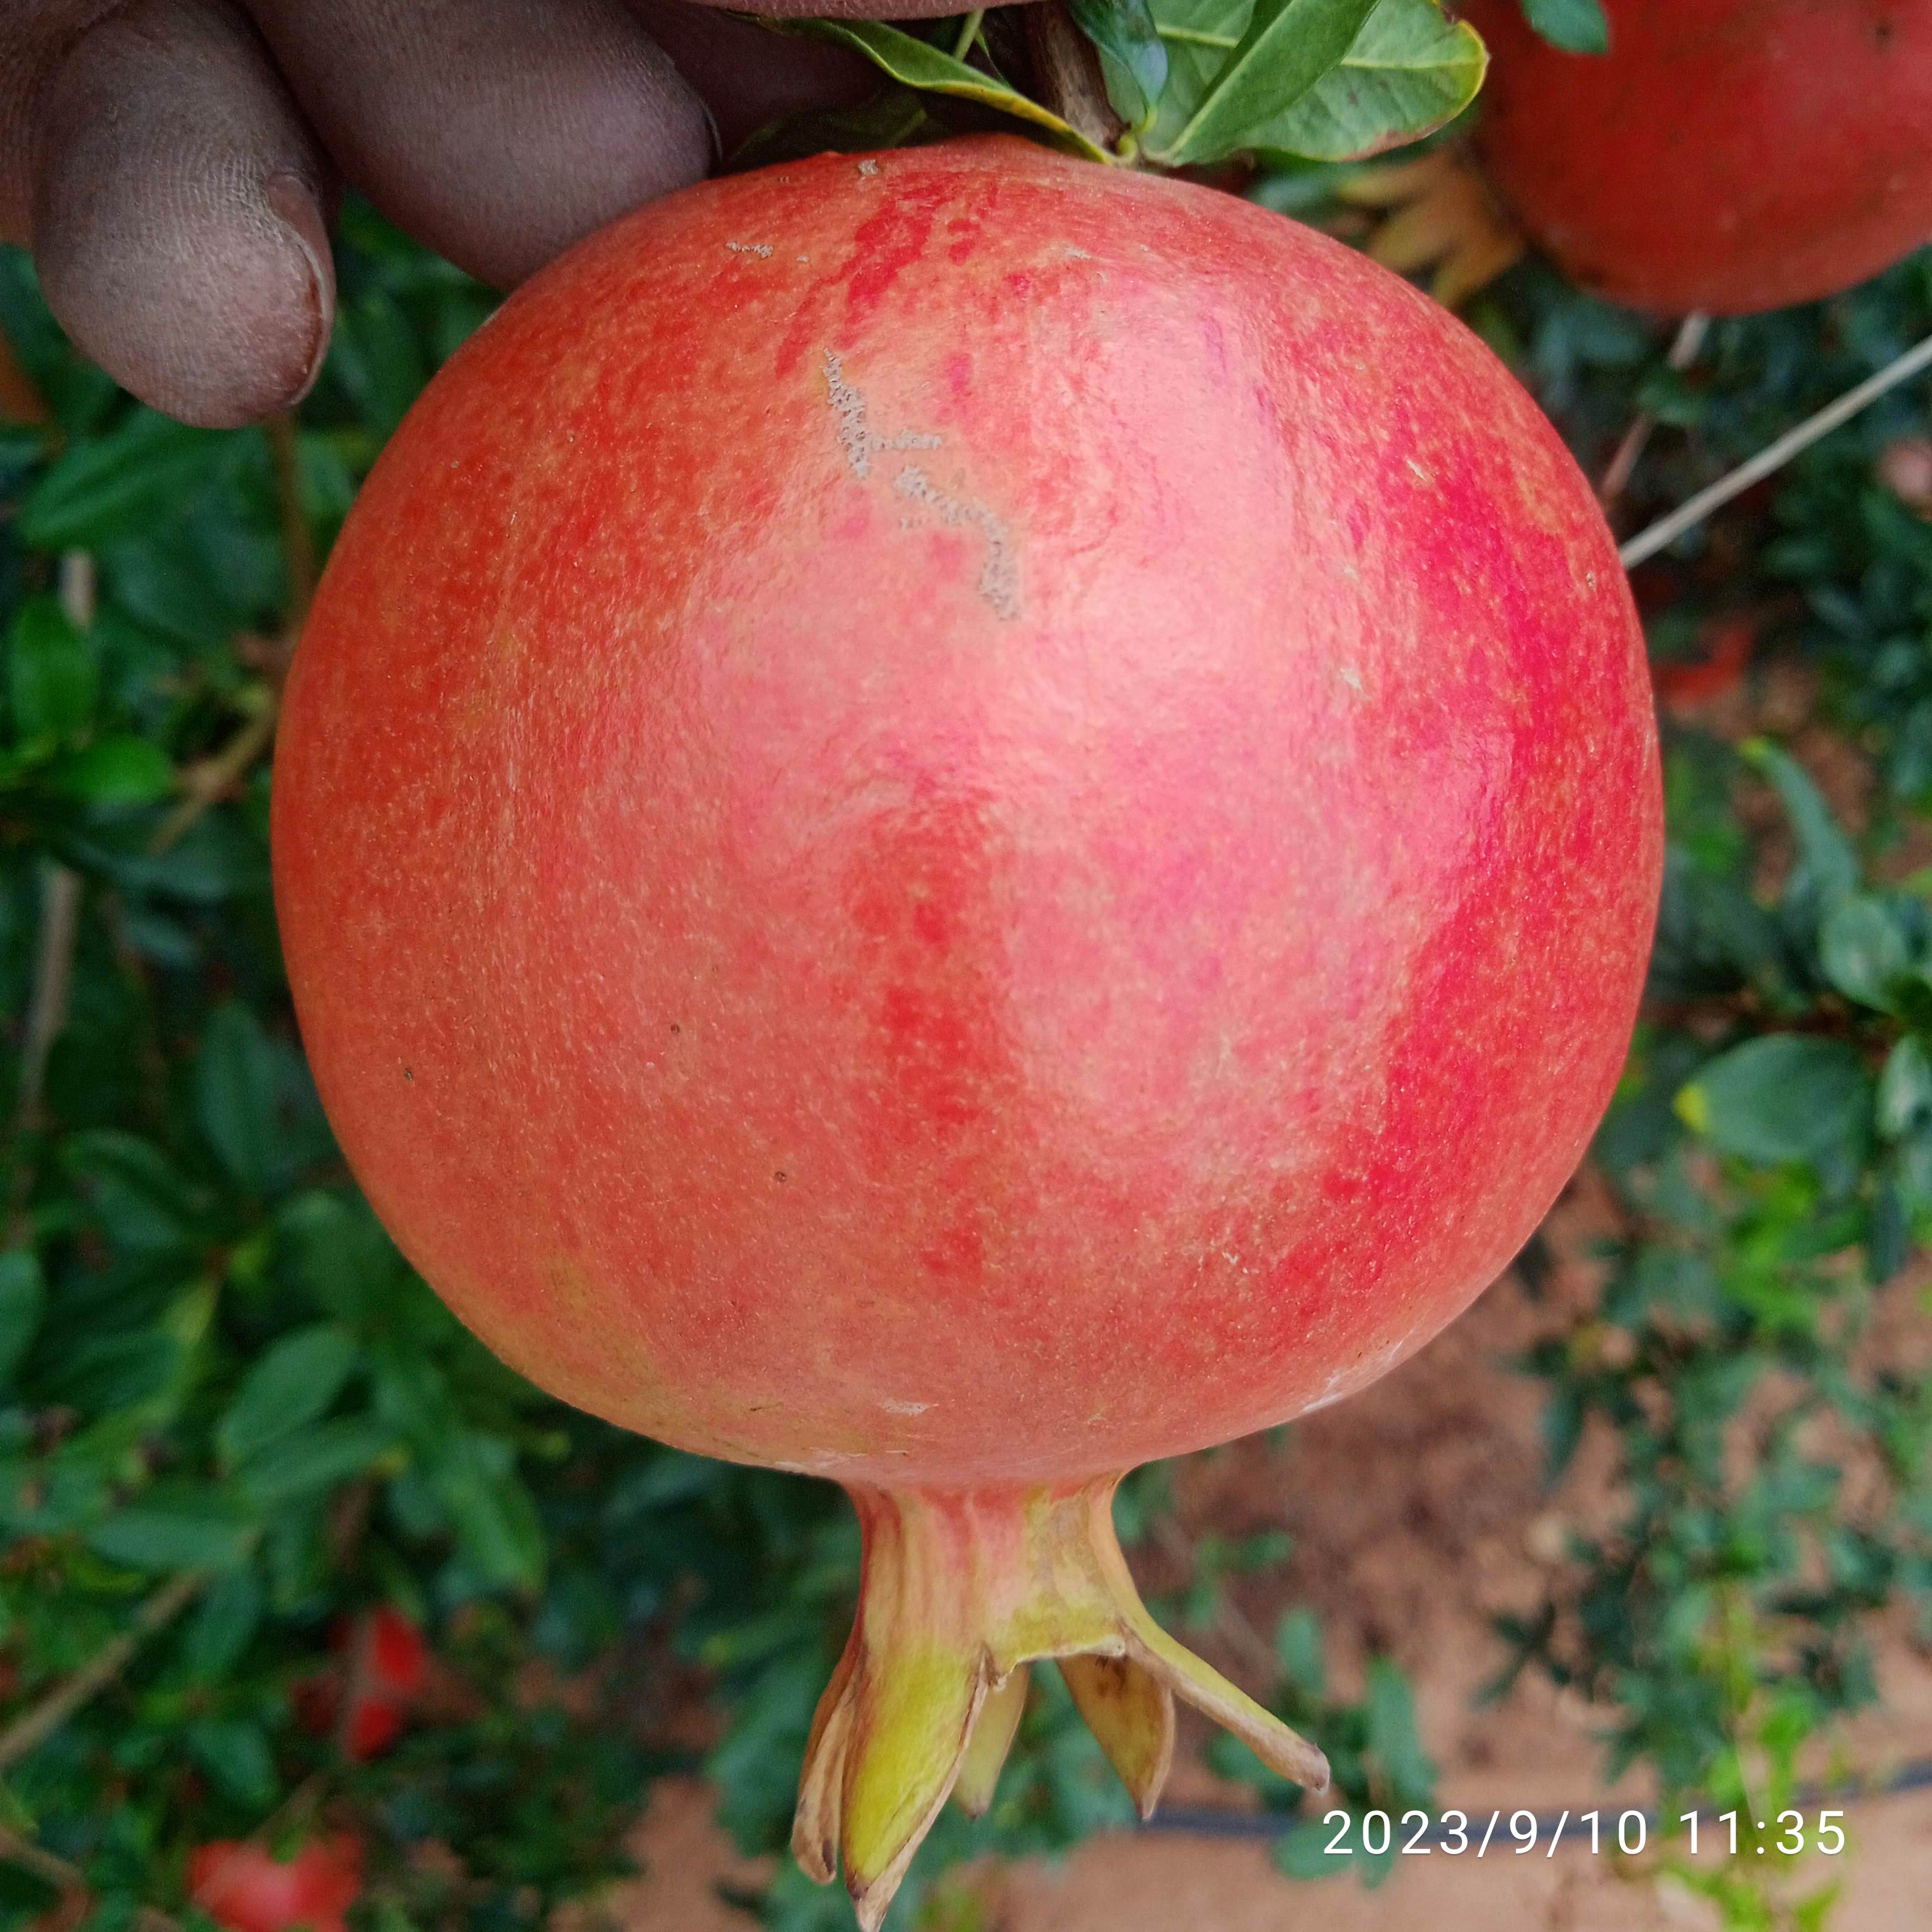
Label: Healthy